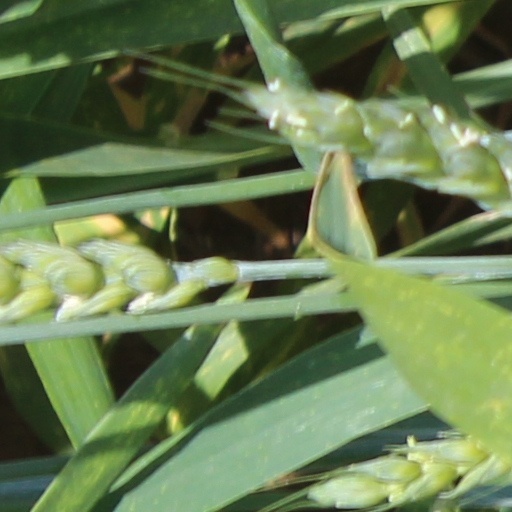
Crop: wheat